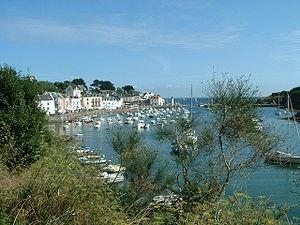
Port de Sauzon Belle-île-en-mer, Morbihan (France)
Sauzon [sozɔ̃] est une commune française, située sur l'île de Belle-Île-en-Mer dans le département du Morbihan en région Bretagne.
La côte atlantique française, ou façade atlantique, est bordée en France métropolitaine par la mer d'Iroise, la baie d'Audierne, puis le golfe de Gascogne et s'étend du Conquet jusqu'à Hendaye. Elle est constituée de communes des départements du Finistère, du Morbihan, de la Loire-Atlantique, de la Vendée, de la Charente-Maritime, de la Gironde, des Landes, et des Pyrénées-Atlantiques faisant partie des régions respectives de Bretagne, Pays de la Loire et Nouvelle-Aquitaine.